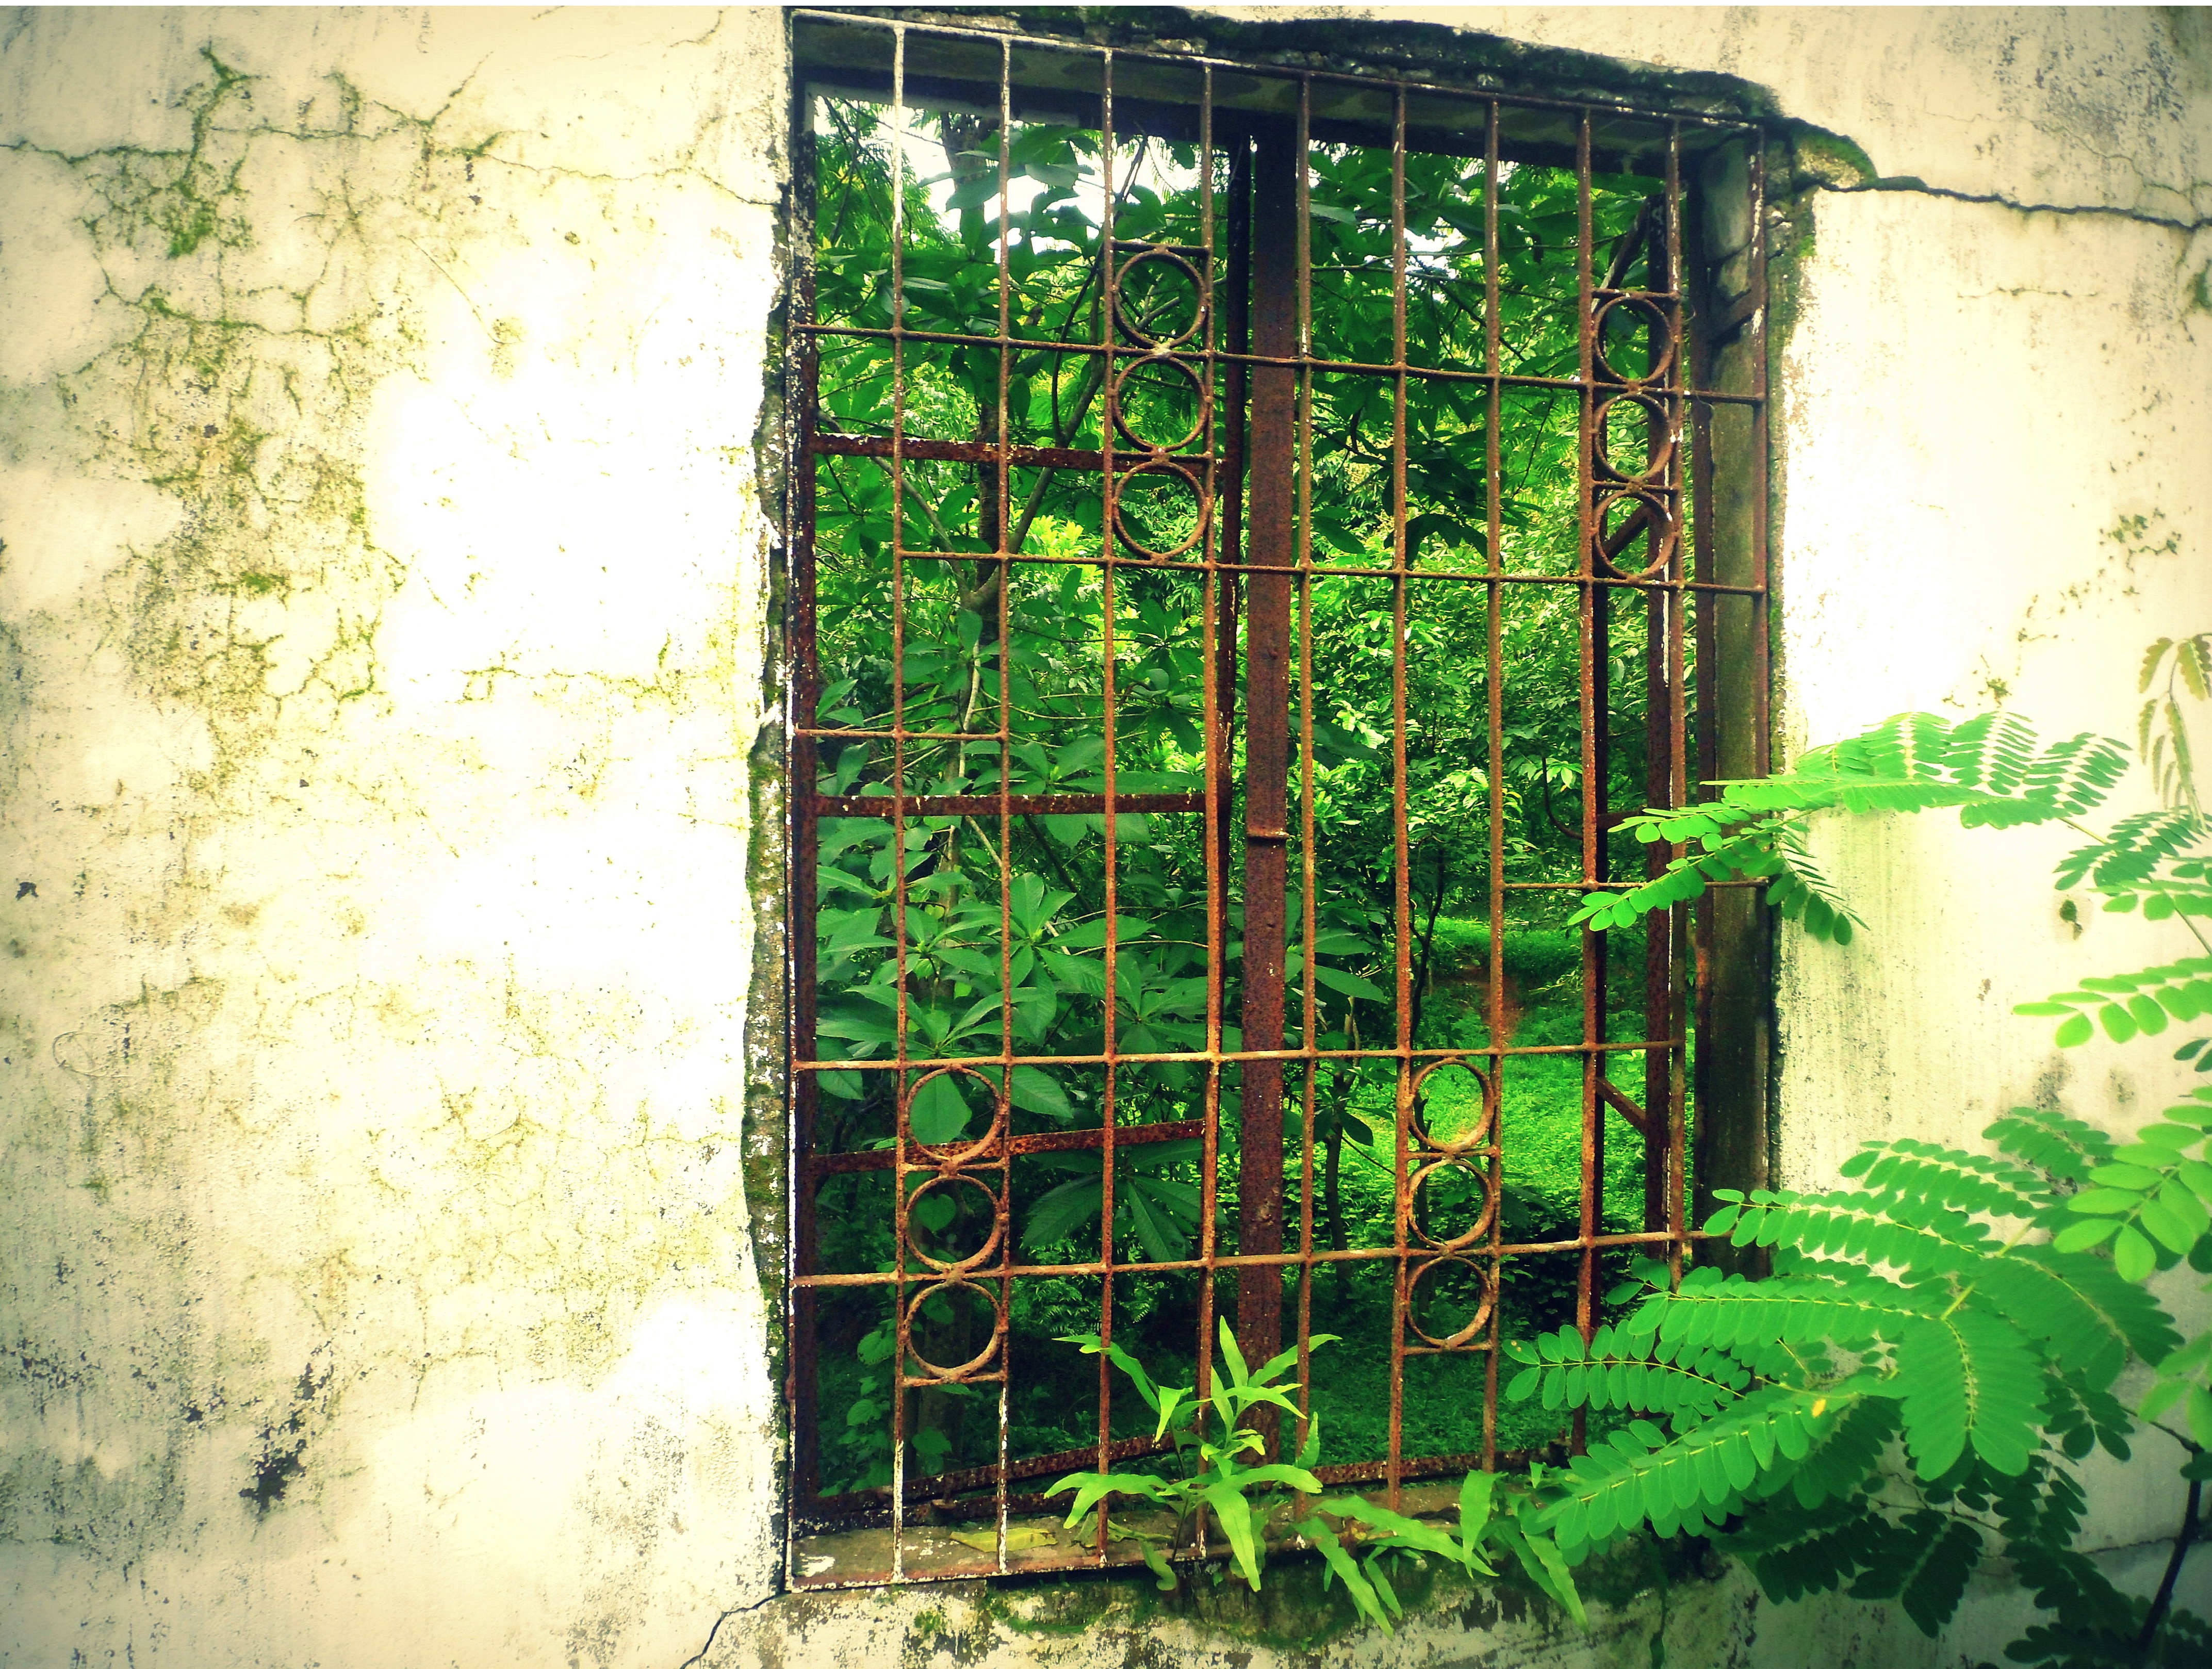
tree, nature, plant, wood, flower, window, wall, green, jungle, facade, garden, behind, urban area, outdoor structure